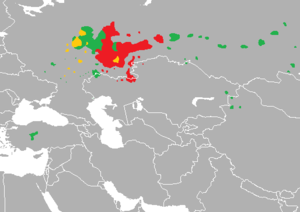
Basjkirsk (sprog)
Udbredelsen af basjkirsk markeret med rødt
Basjkirsk er et tyrkisk sprog som tales af ca. 1,2 mill. mennesker i den russiske republik Basjkortostan, mellem Volga og Ural.